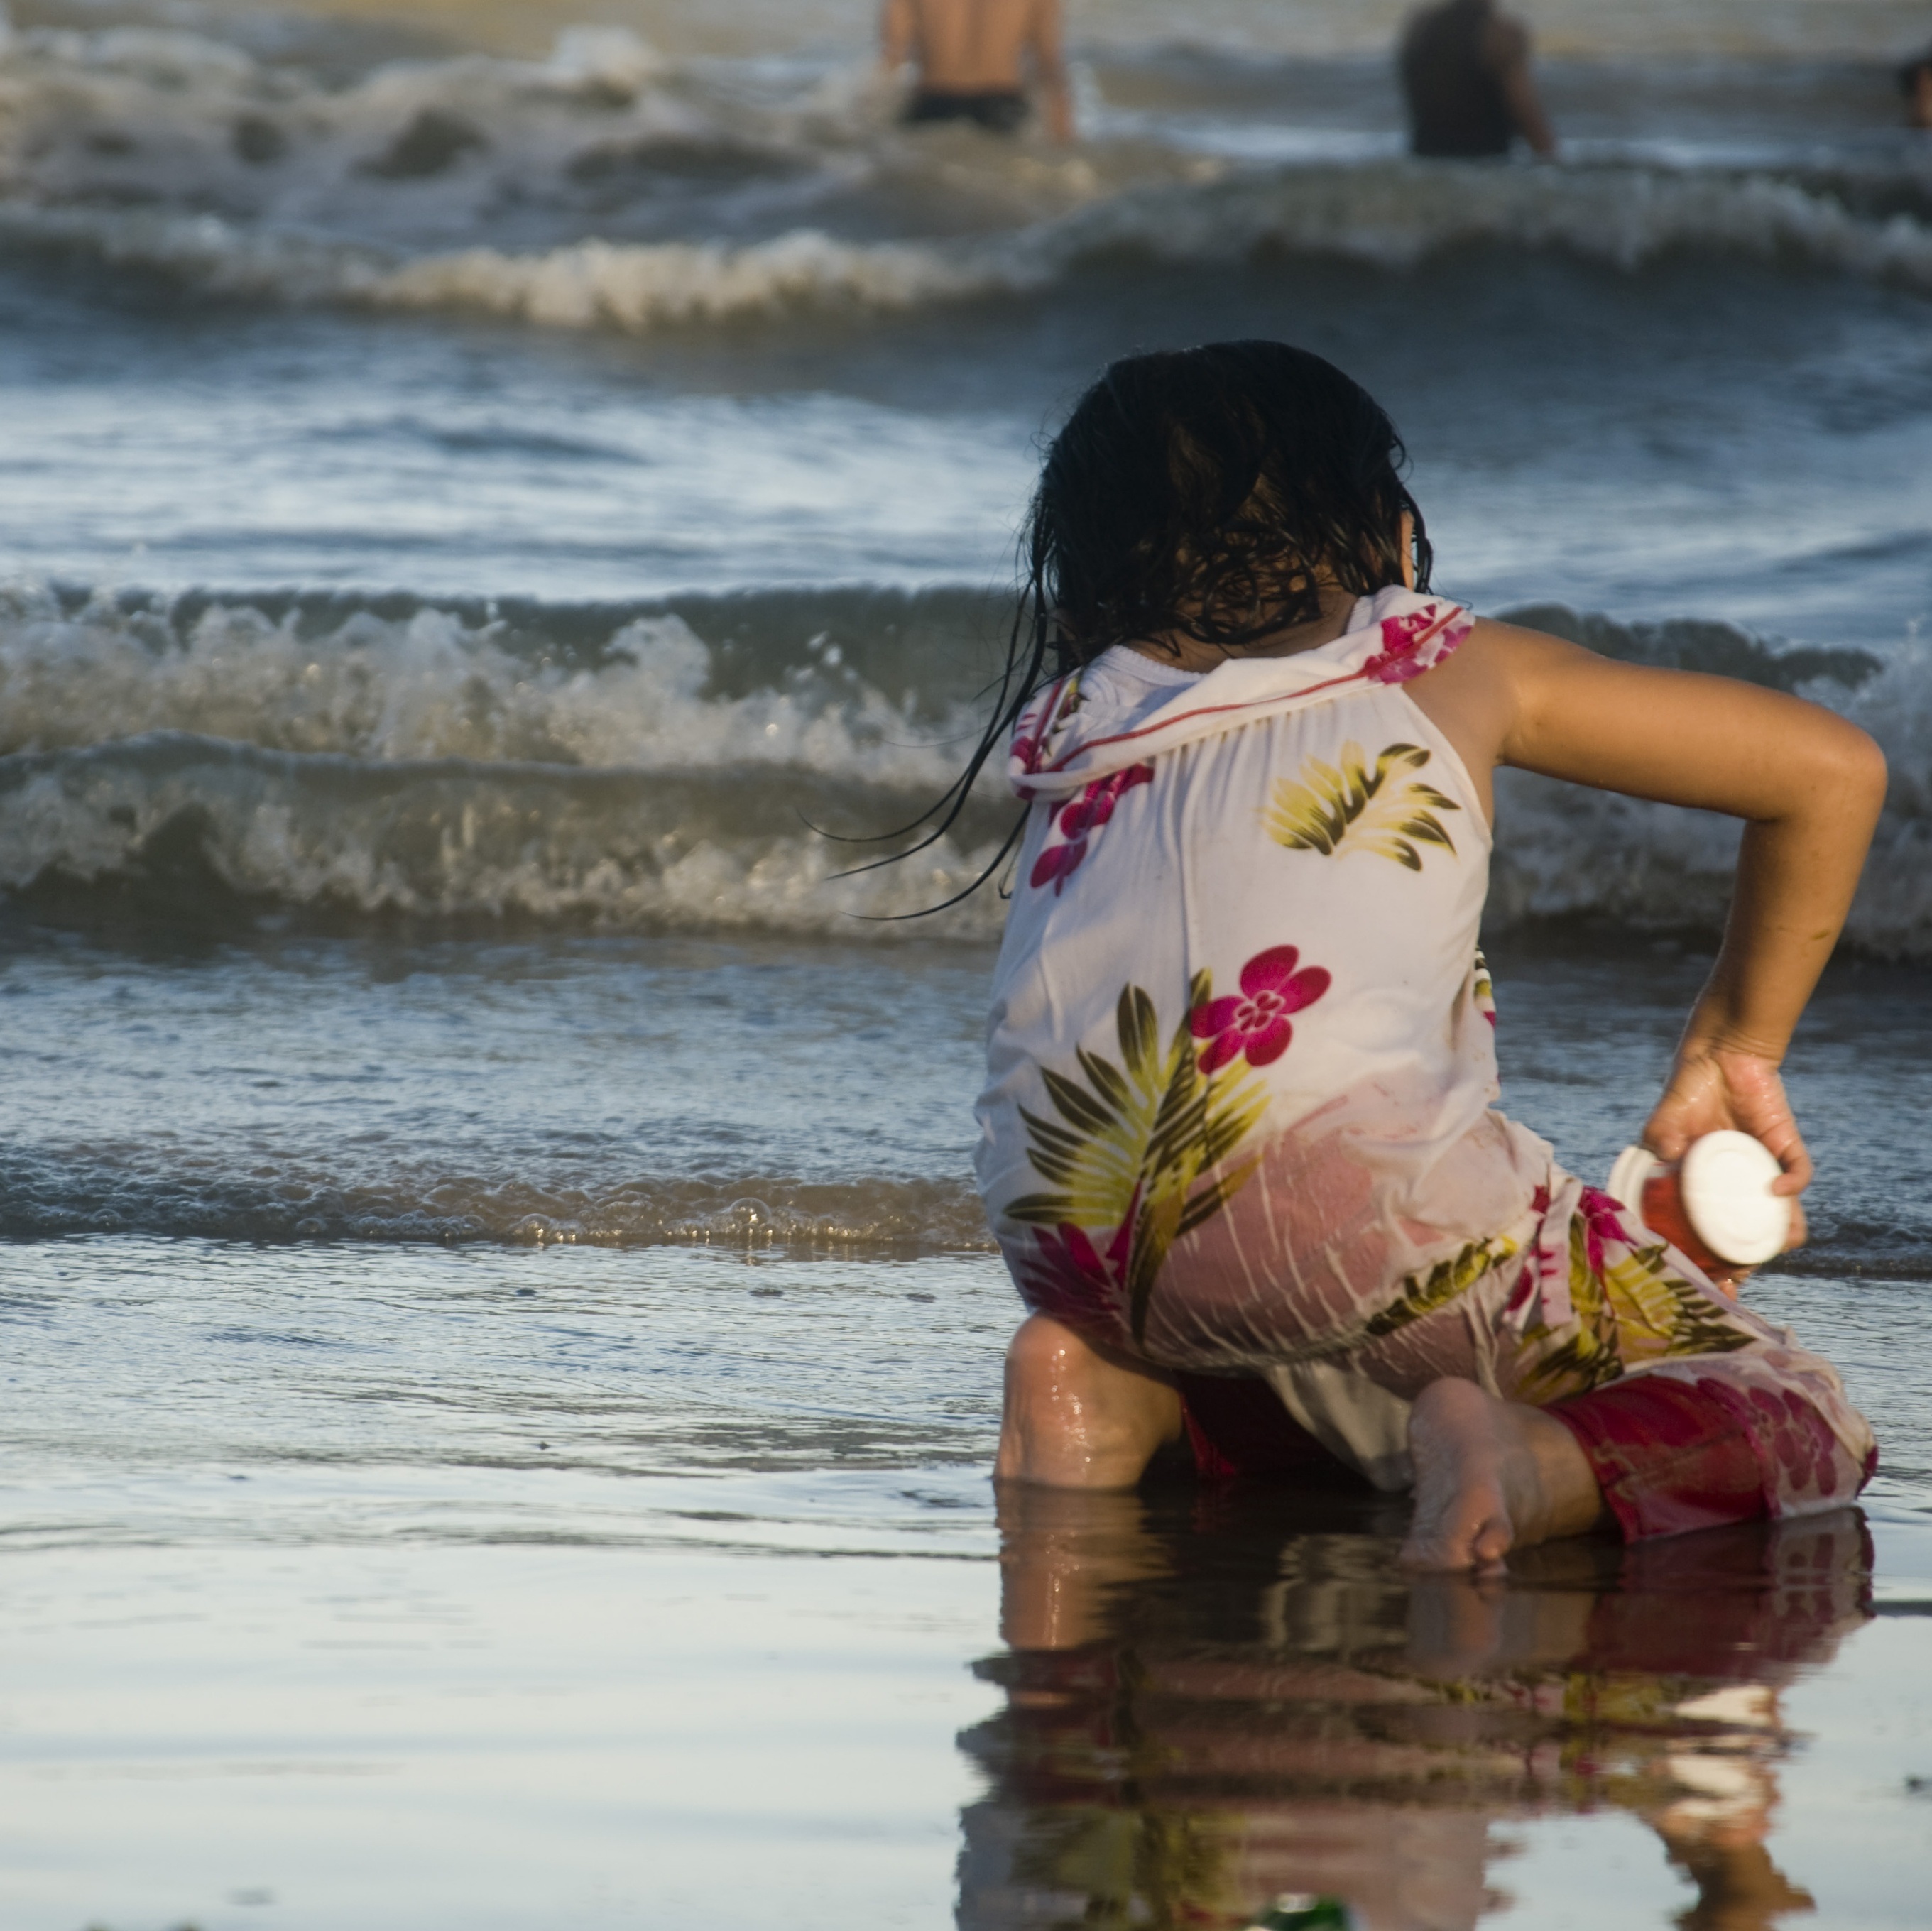
beach, sea, water, person, people, girl, play, morning, vacation, spring, child, season, kids, photograph, beauty, image, interaction, human positions